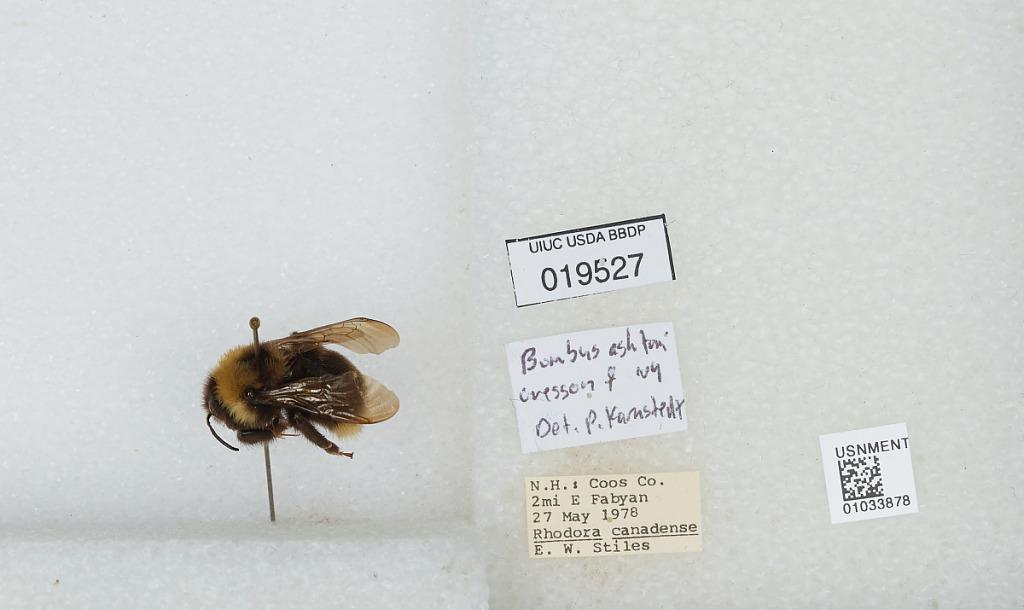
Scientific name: Bombus sp.
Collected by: E. Stiles
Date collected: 1978-5-27
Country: United States
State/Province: New Hampshire
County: Coos
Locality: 2 miles East of Fabyan
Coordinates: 44.265, -71.4208
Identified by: Karnstedt, P.